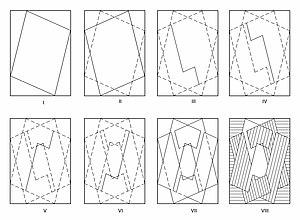
Albert Gleizes (après) 3. Mouvements simultanés de rotation et de translation du plan aboutissant à la création d'un organisme plastique spatial et rythmique